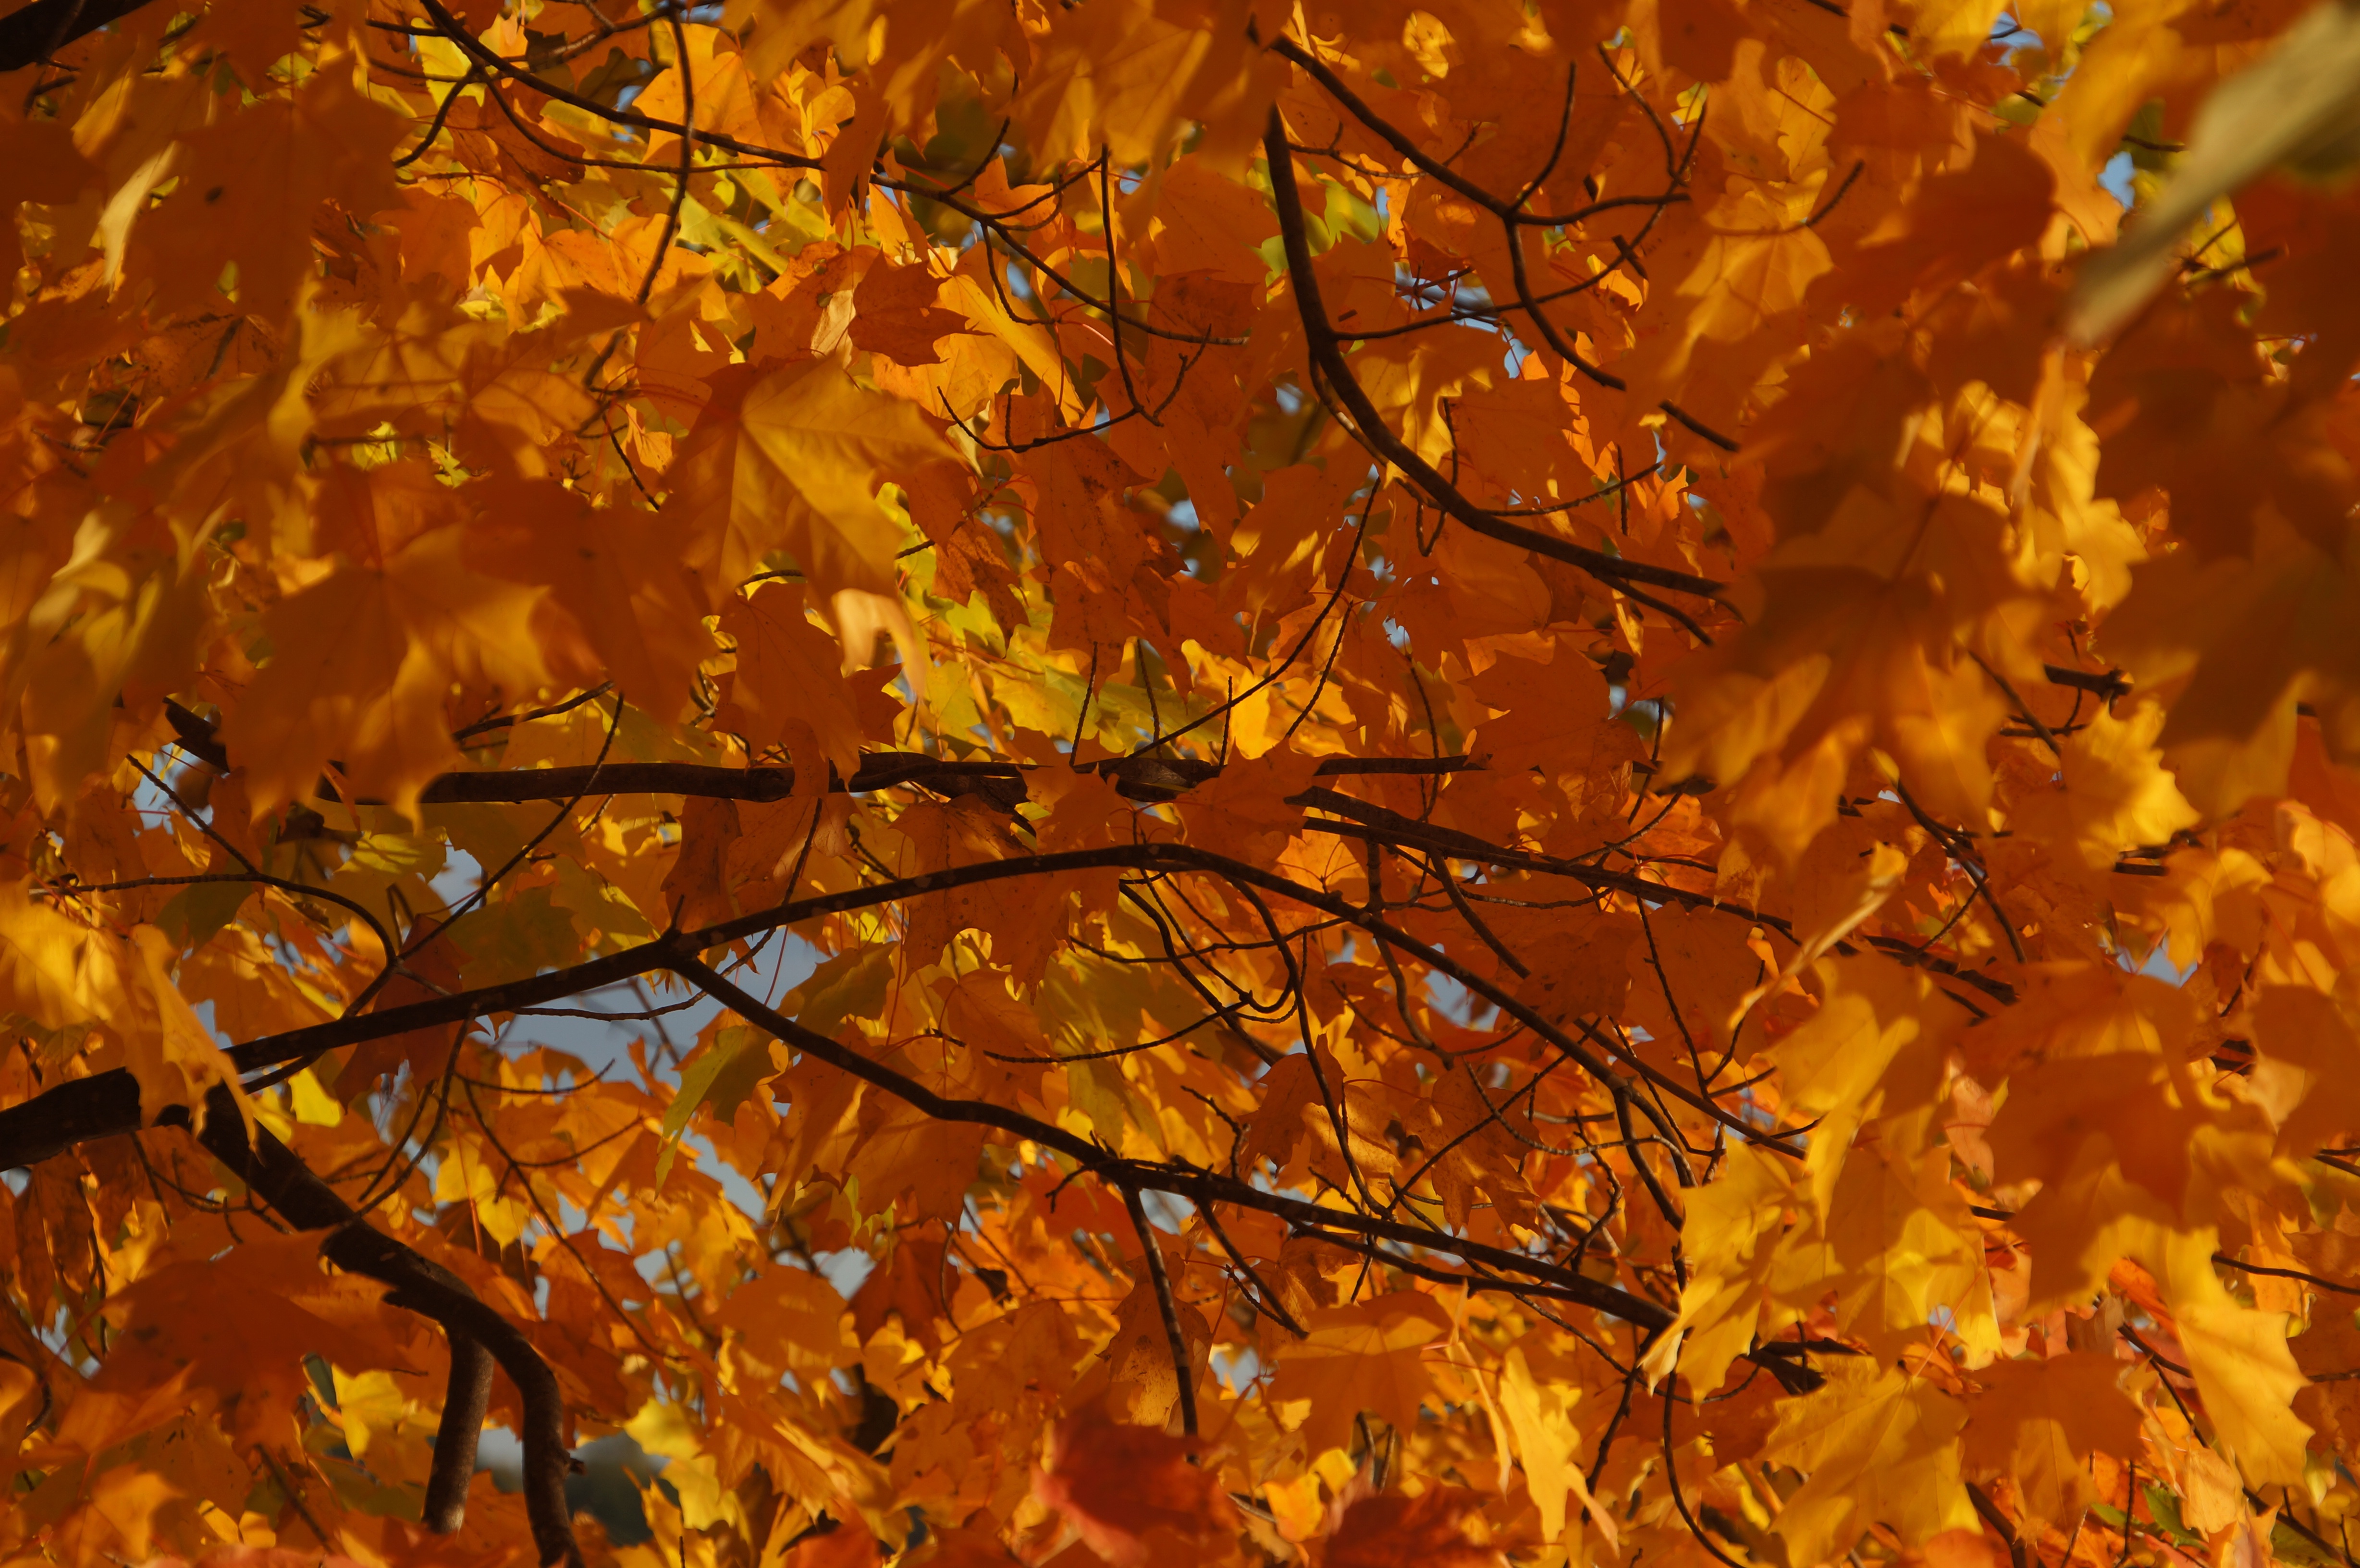
tree, nature, branch, plant, sunlight, leaf, fall, color, autumn, yellow, season, maple tree, maple leaf, leaves, deciduous, october, flowering plant, maidenhair tree, woody plant, land plant